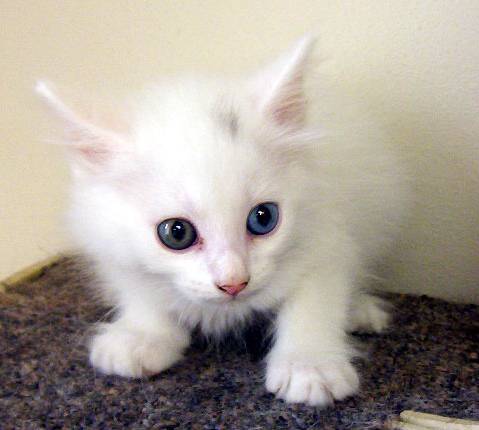
Label: cat